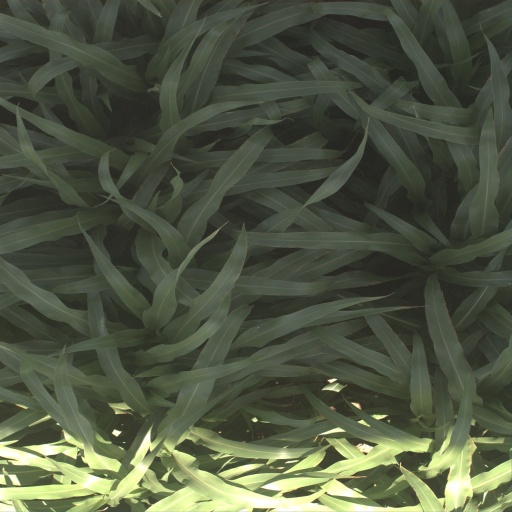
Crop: sorghum